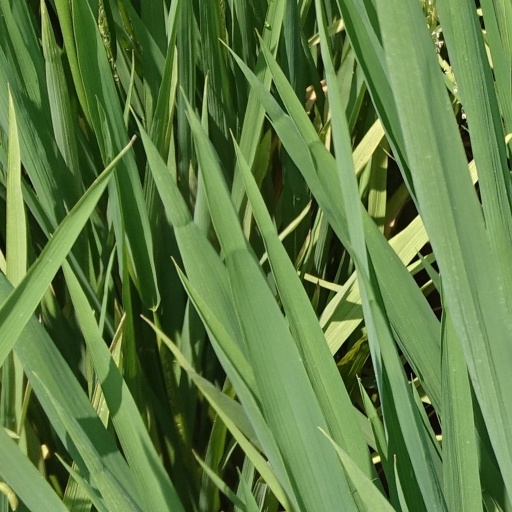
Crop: rice